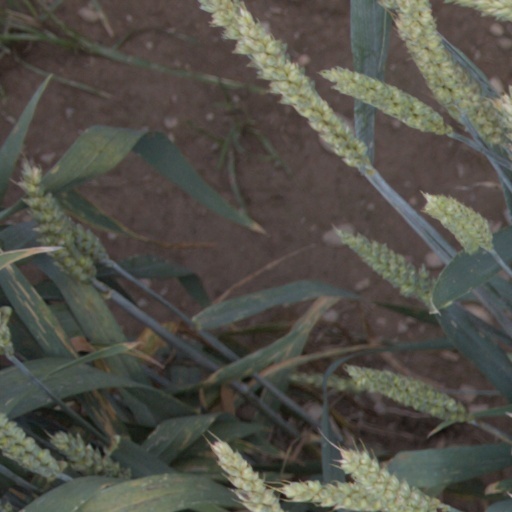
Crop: wheat